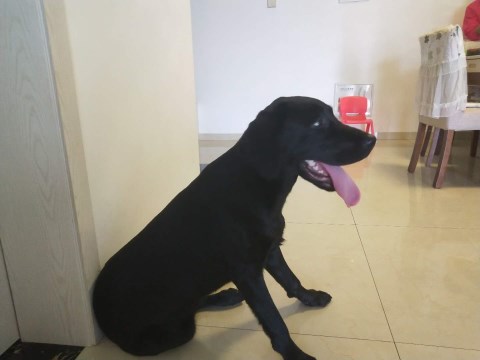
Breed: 3580-n000122-Labrador_retriever